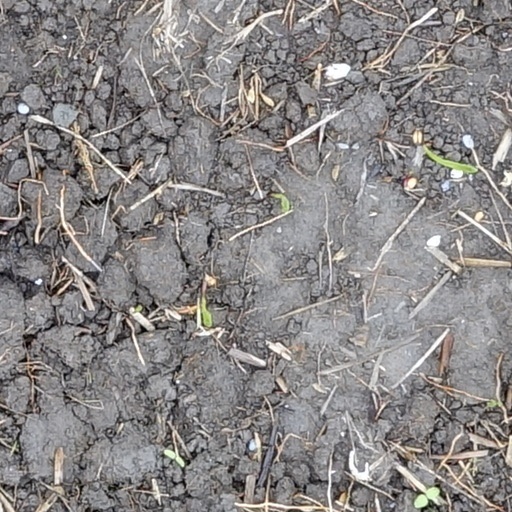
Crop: wheat